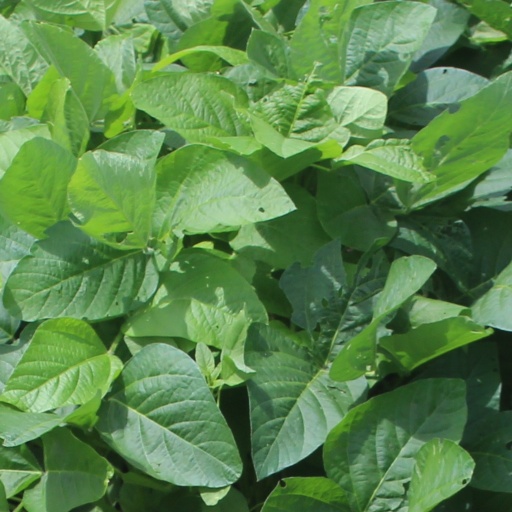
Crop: soybean